Barbara Saß-Viehweger

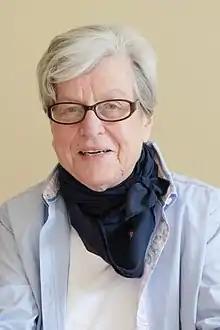
Saß-Viehweger in 2017

Barbara Saß-Viehweger (née Weyand; born 4 August 1943) is a German civil law notary, lawyer, and politician. She is member of the Christian Democratic Union of Germany.